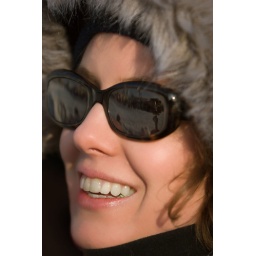
This is the face of a spectator of the Iditarod - you know, the big dog sled race in Alaska....